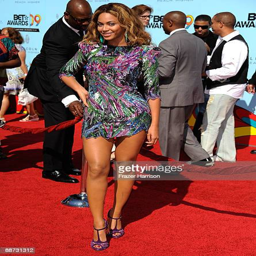
pop artist arrives at awards held